Joe Paterno

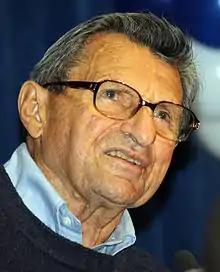
Paterno in 2010

Joseph Vincent Paterno (December 21, 1926 – January 22, 2012), sometimes referred to as JoePa, was an American college football player, athletic director, and coach. He was the head coach of the Penn State Nittany Lions from 1966 to 2011. With 409 victories, Paterno is the most victorious coach in NCAA FBS history. He recorded his 409th victory on October 29, 2011; his career ended with his dismissal from the team on November 9, 2011, as a result of the Penn State child sex abuse scandal. He died 74 days later, of complications from lung cancer.